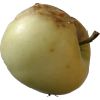
Label: Apple hit 1